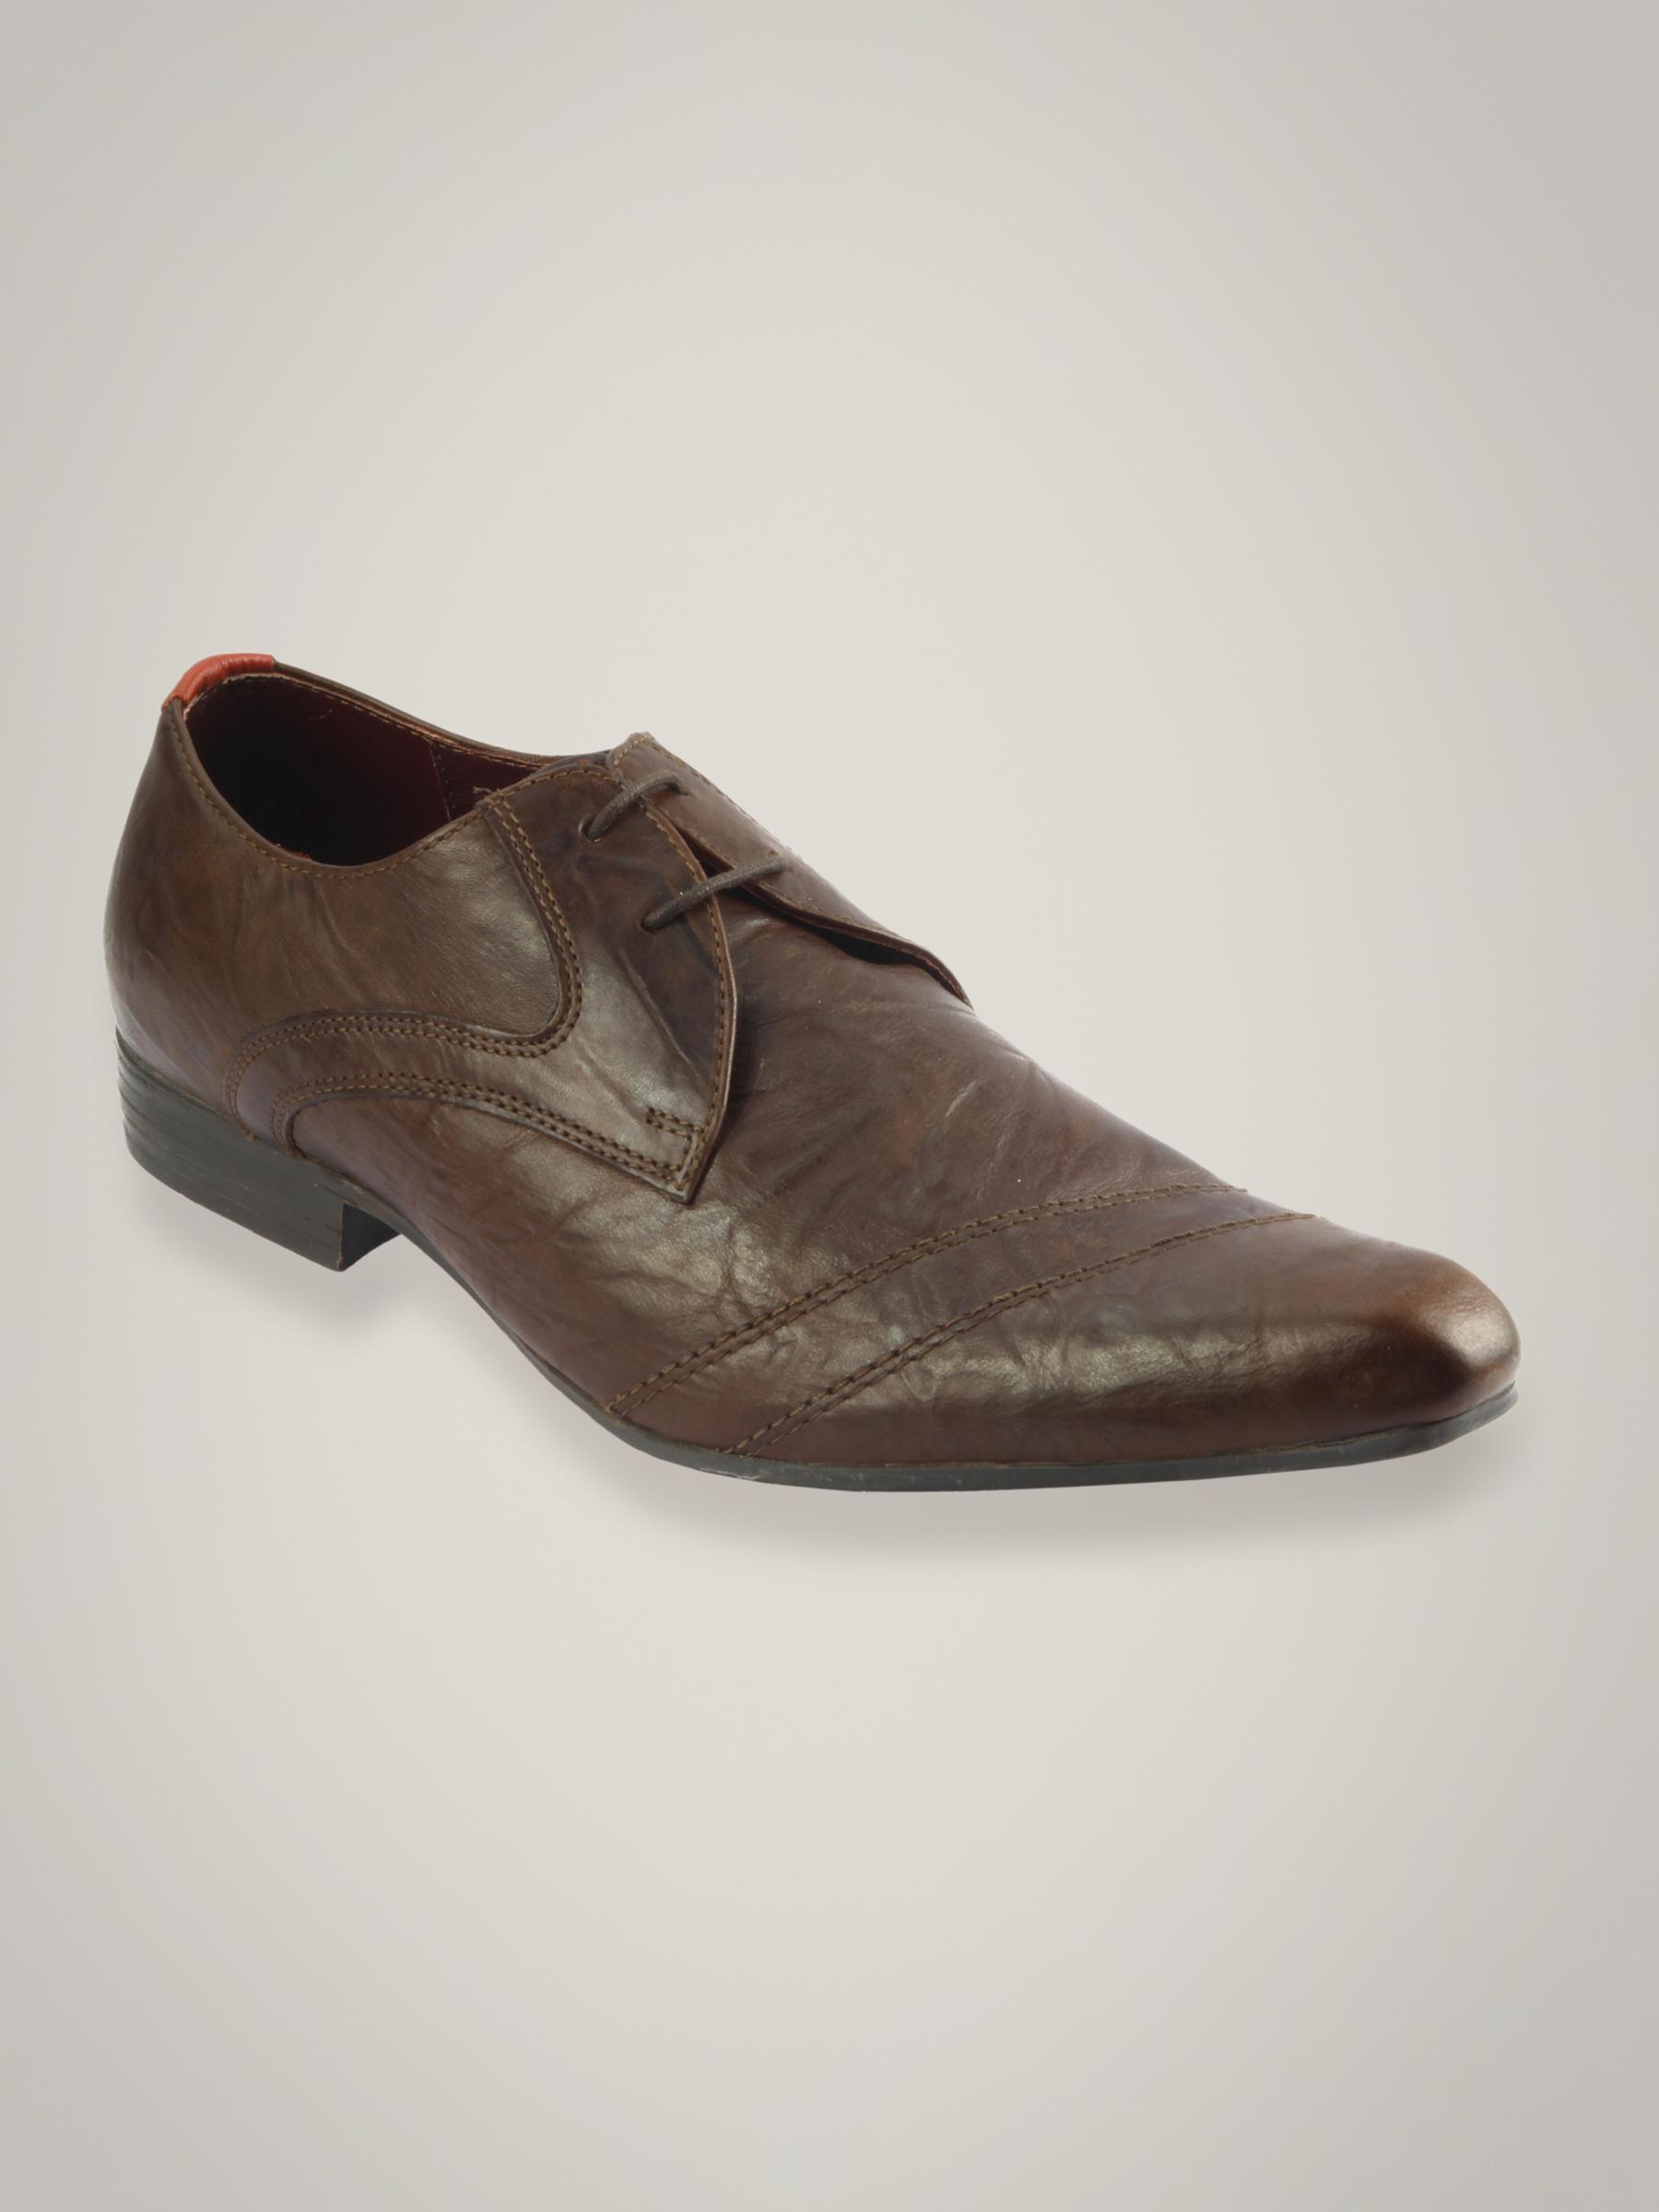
Red Tape Semi Casual Men's Brown Shoe
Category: Footwear / Shoes / Casual Shoes
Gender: Men
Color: Brown
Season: Winter 2018
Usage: Casual